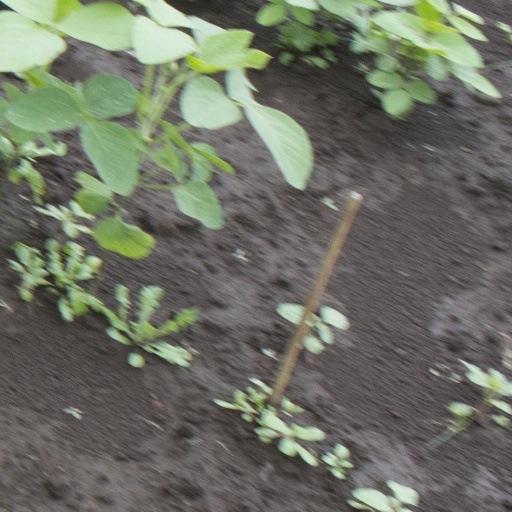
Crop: soybean